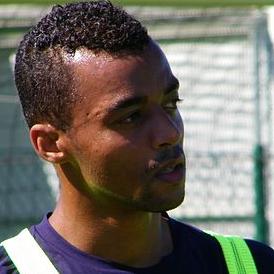
Age: 26